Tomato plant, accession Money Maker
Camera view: tilt-top (135 deg); turntable rotation: 0 degrees
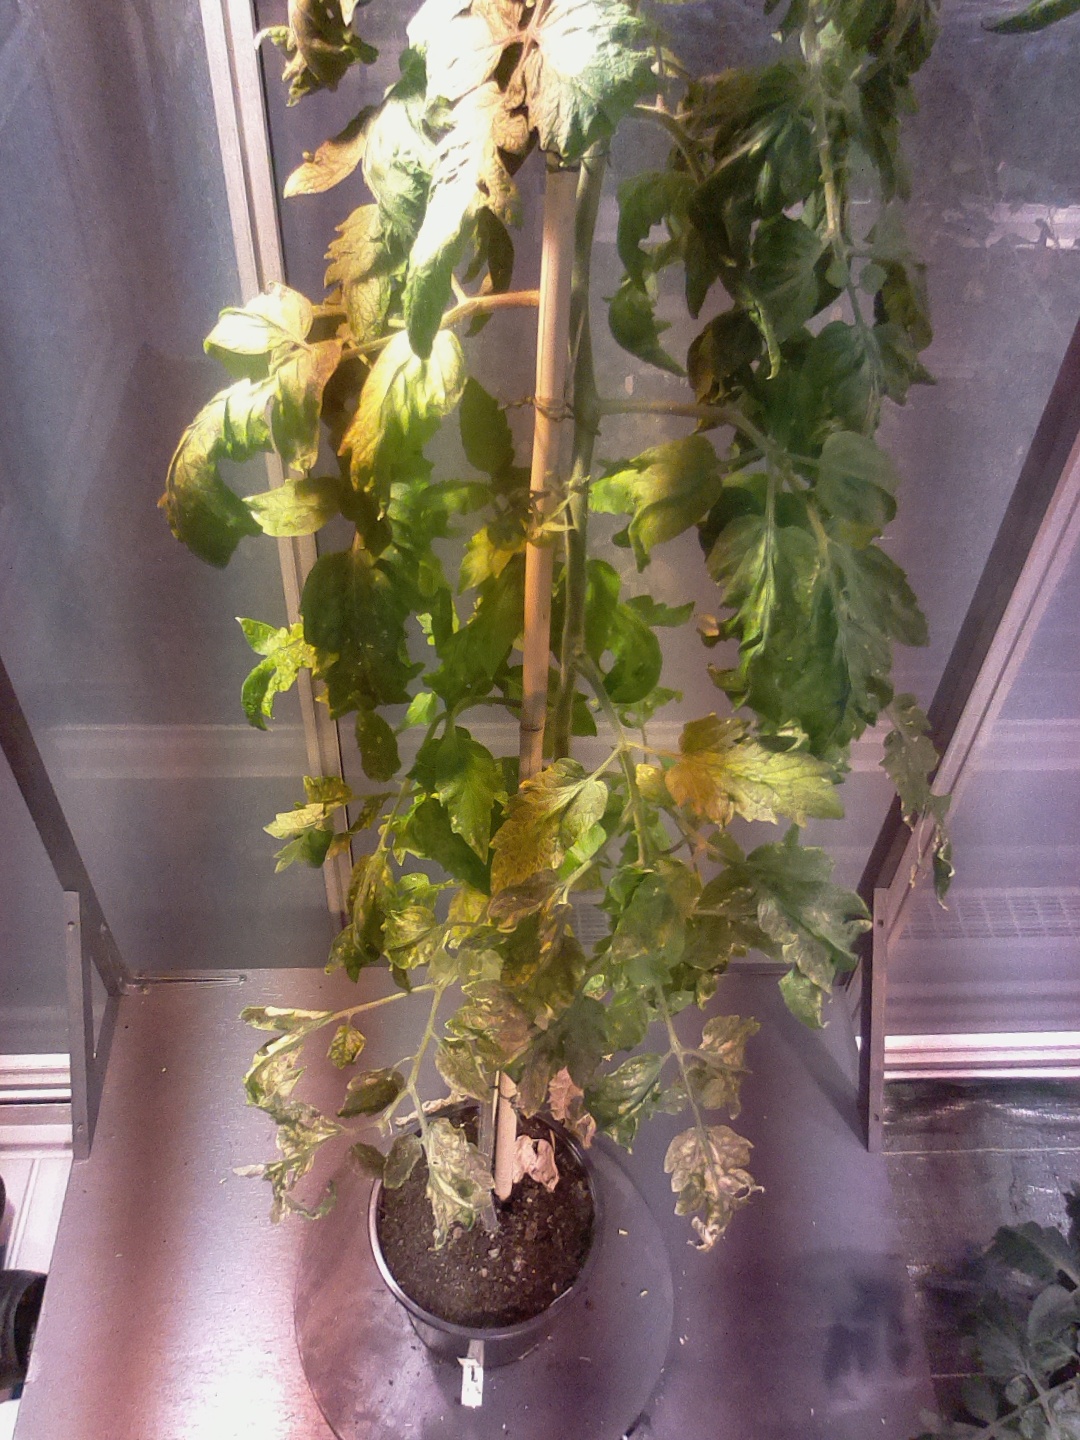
BBCH growth stage 71: 10%-20% of final fruit size